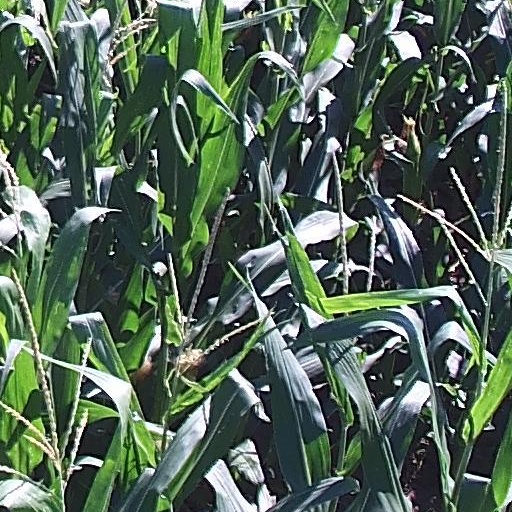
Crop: maize; corn